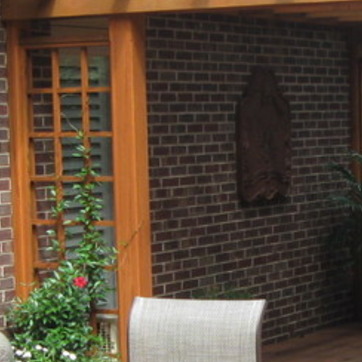
Material: brick